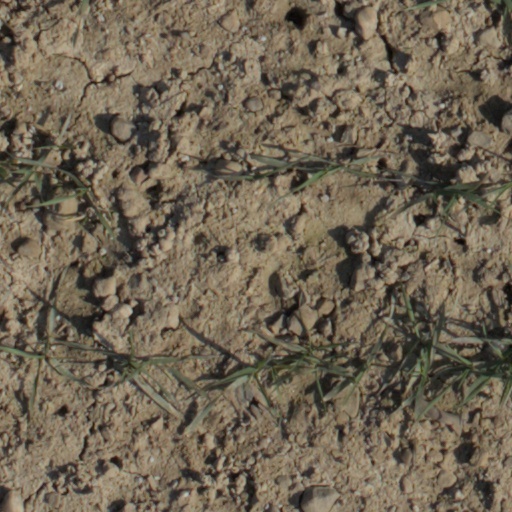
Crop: wheat